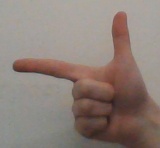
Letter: yaa